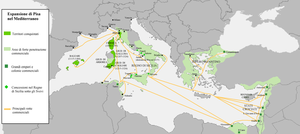
La république de Pise était un État indépendant de facto centré sur la cité toscane de Pise à la fin du Xᵉ et au XIᵉ siècle. Elle croît jusqu’à devenir une puissance économique, un comptoir commercial dont les marchands dominent le commerce méditerranéen et italien durant un siècle, avant d’être surpassée et supplantée par Gênes. La puissance de Pise, en tant que solide nation maritime, s’accroît pour atteindre son apogée au XIᵉ siècle, époque à laquelle elle acquiert sa gloire, qui la classe désormais traditionnellement parmi les quatre républiques maritimes historiques principales de la péninsule.
Le terme république maritime s'applique à quelques villes côtières, principalement italiennes qui, entre le Xᵉ siècle et le XIIIᵉ siècle, connurent un accès de prospérité économique grâce à leur activité commerciale dans le cadre d'une large autonomie politique.